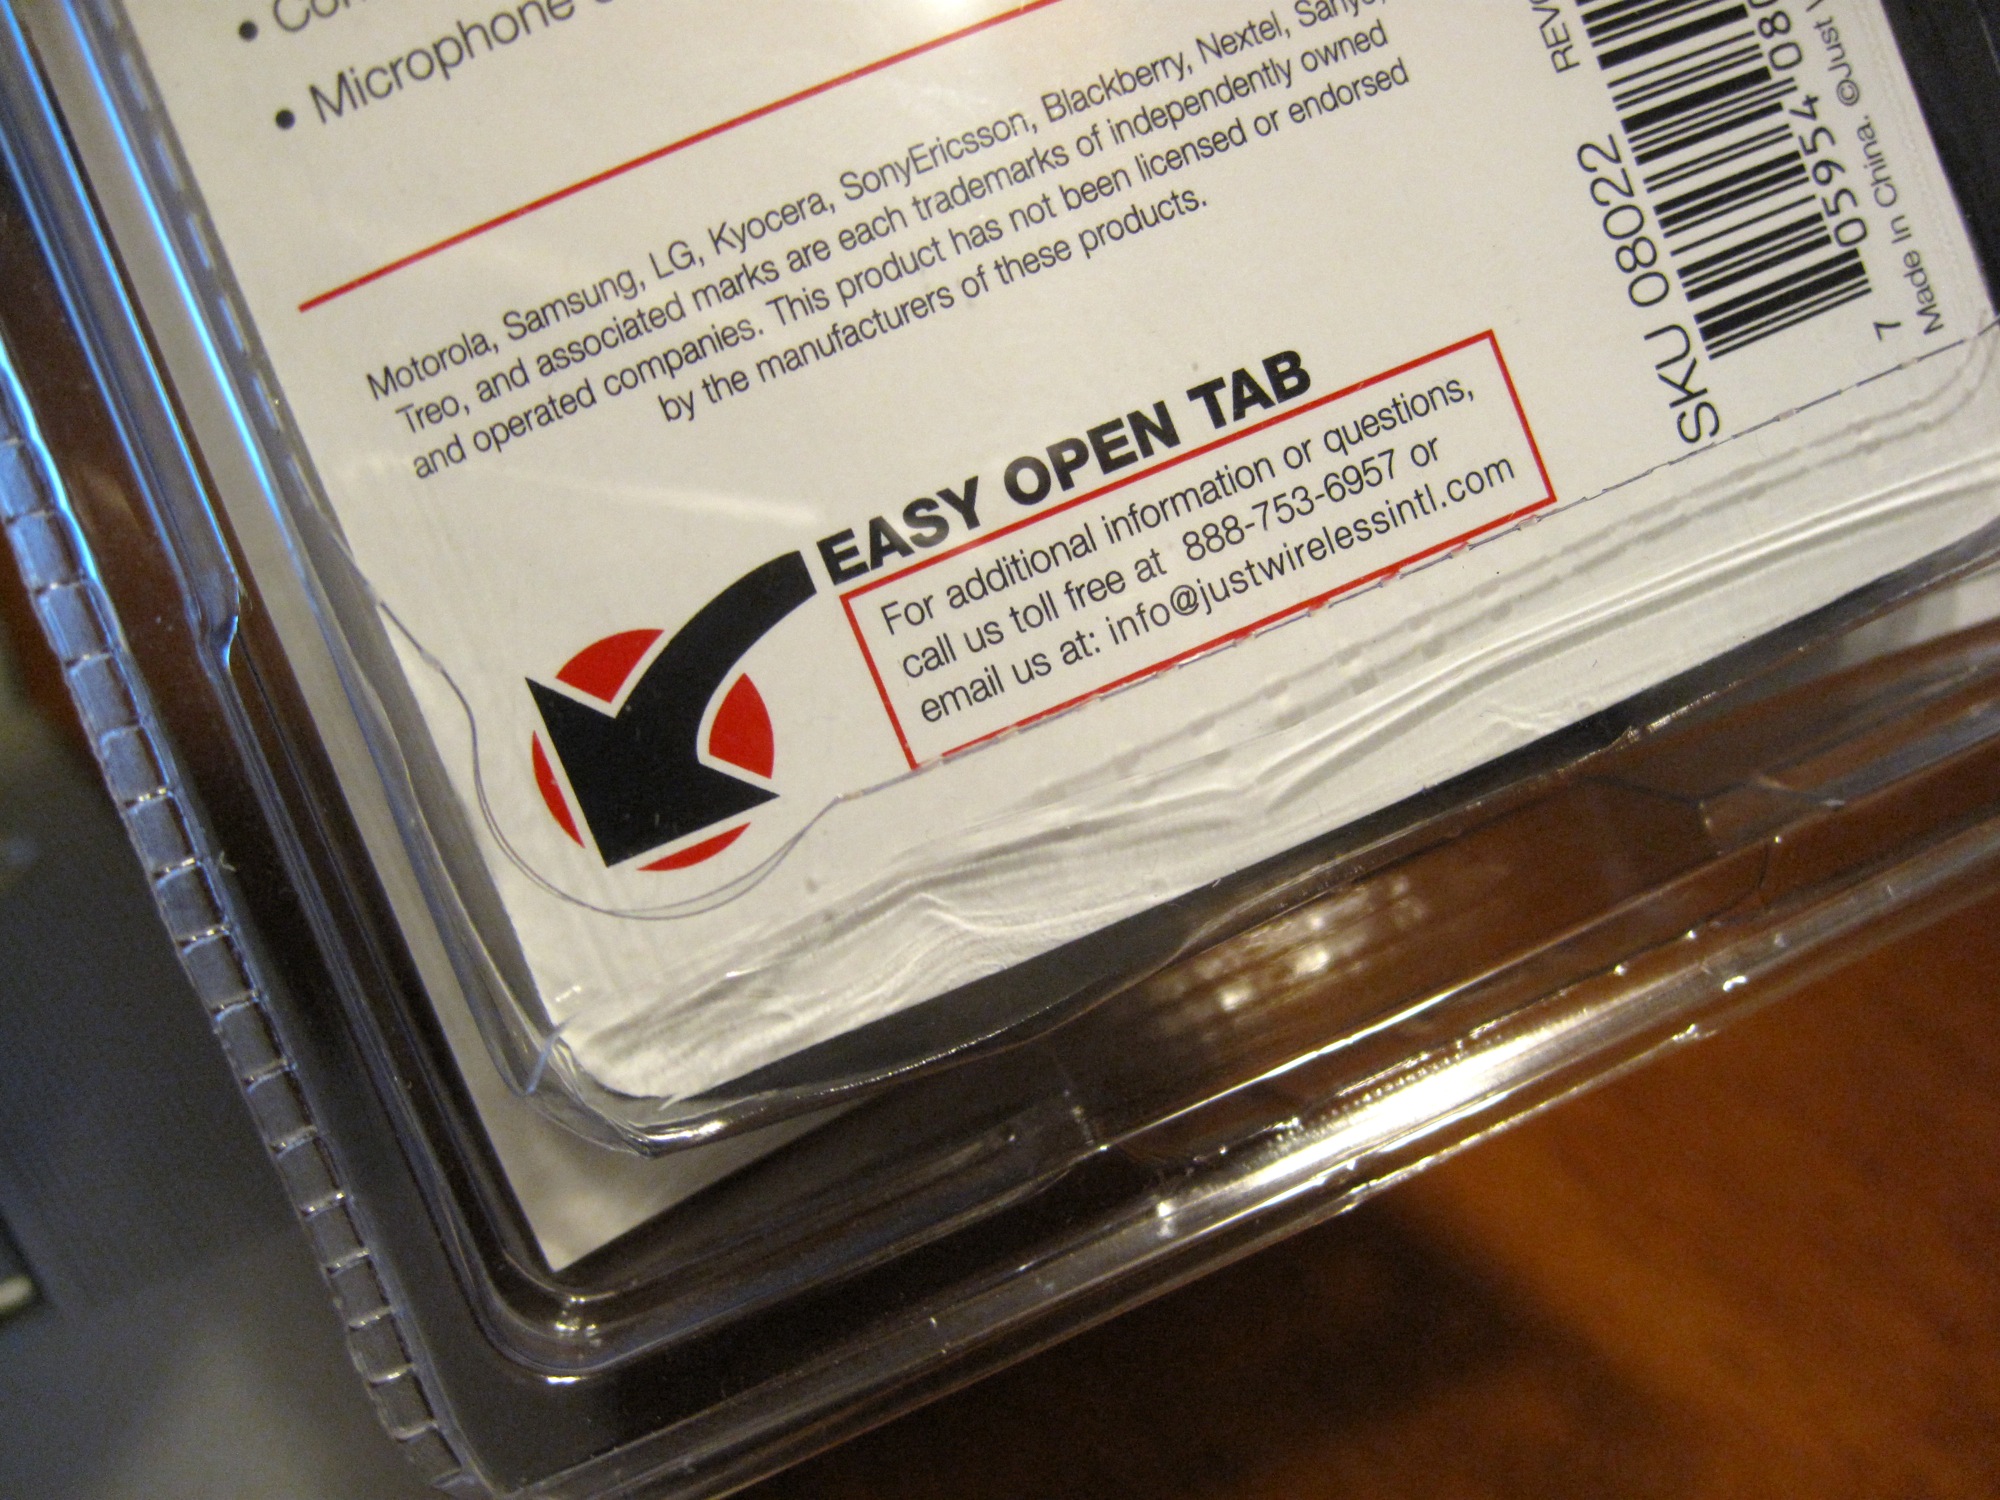
brand